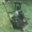
Label: lawn_mower